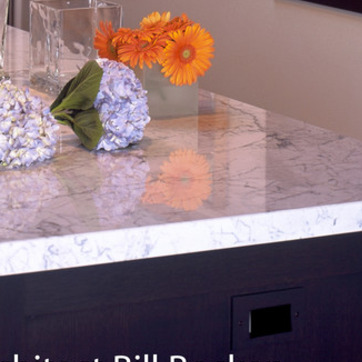
Material: polishedstone